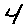
Label: 4